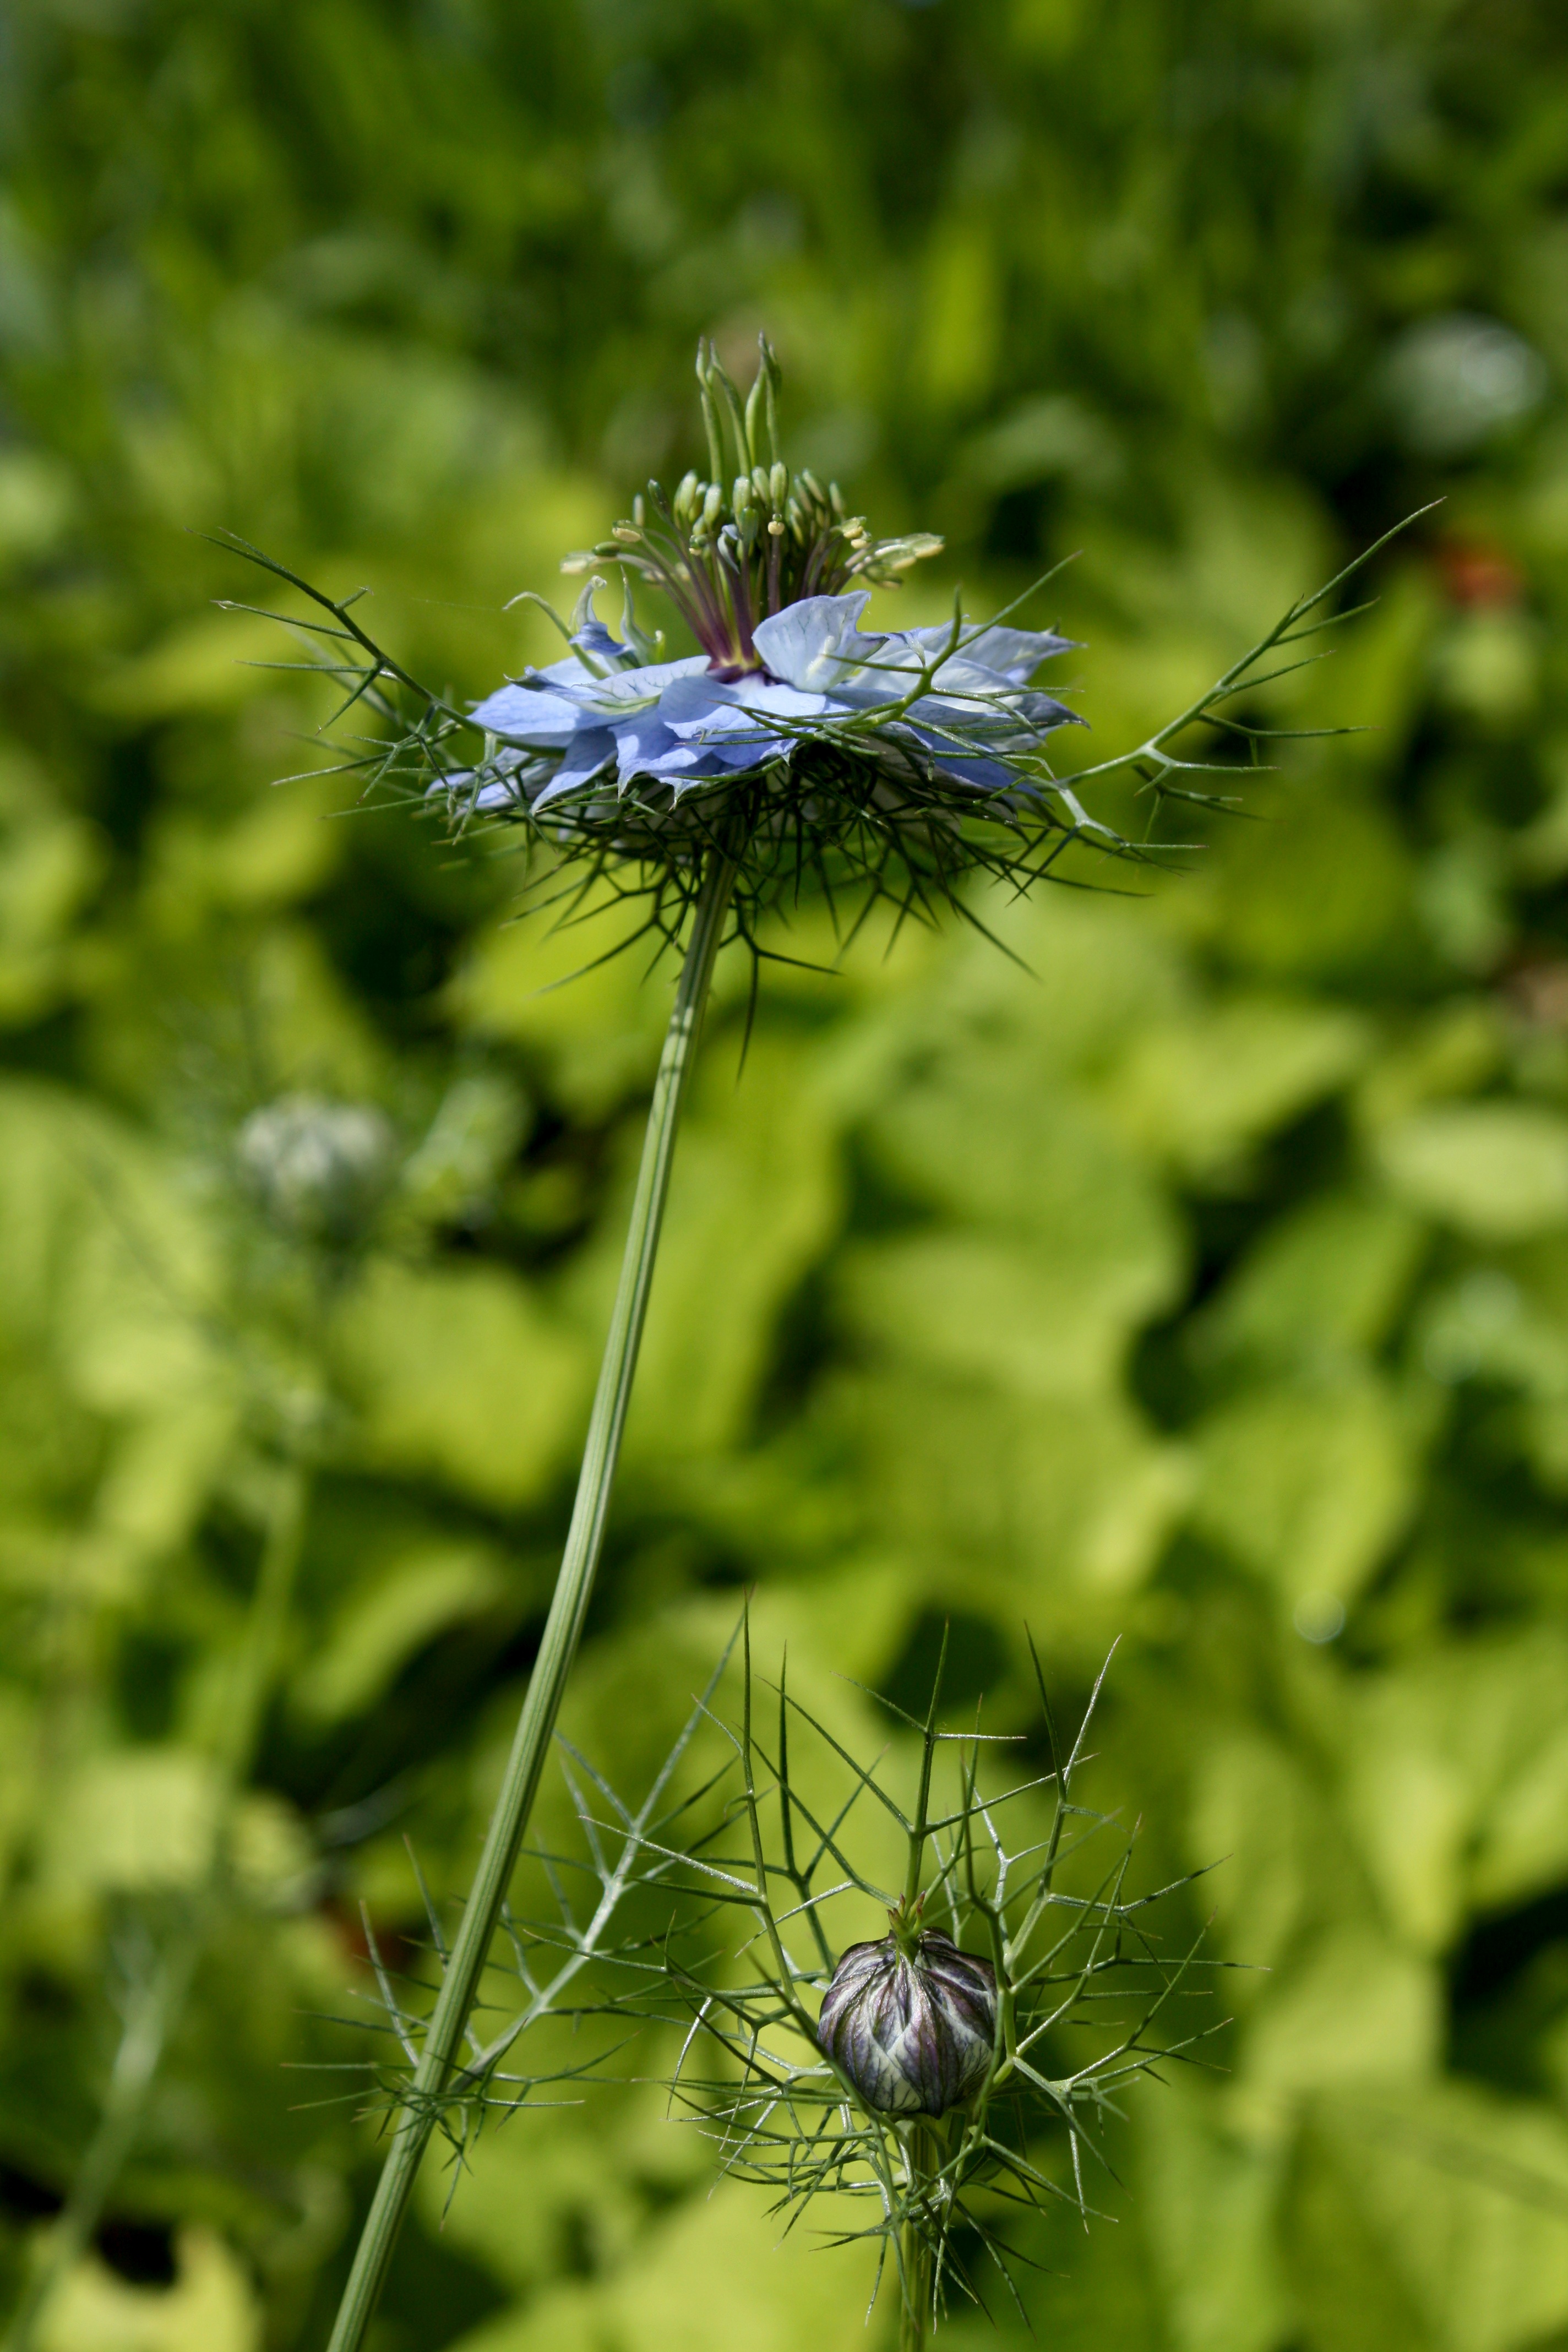
nature, grass, plant, field, meadow, dandelion, prairie, flower, green, botany, flora, blue flower, wildflower, close up, thistle, flower garden, macro photography, flowering plant, daisy family, silybum, damascus nigella, plant stem, land plant